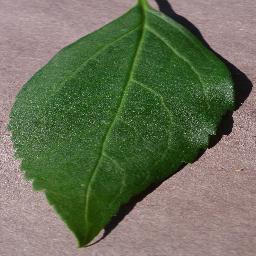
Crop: cherry
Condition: (including_sour)_healthy